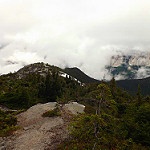
Label: mountain